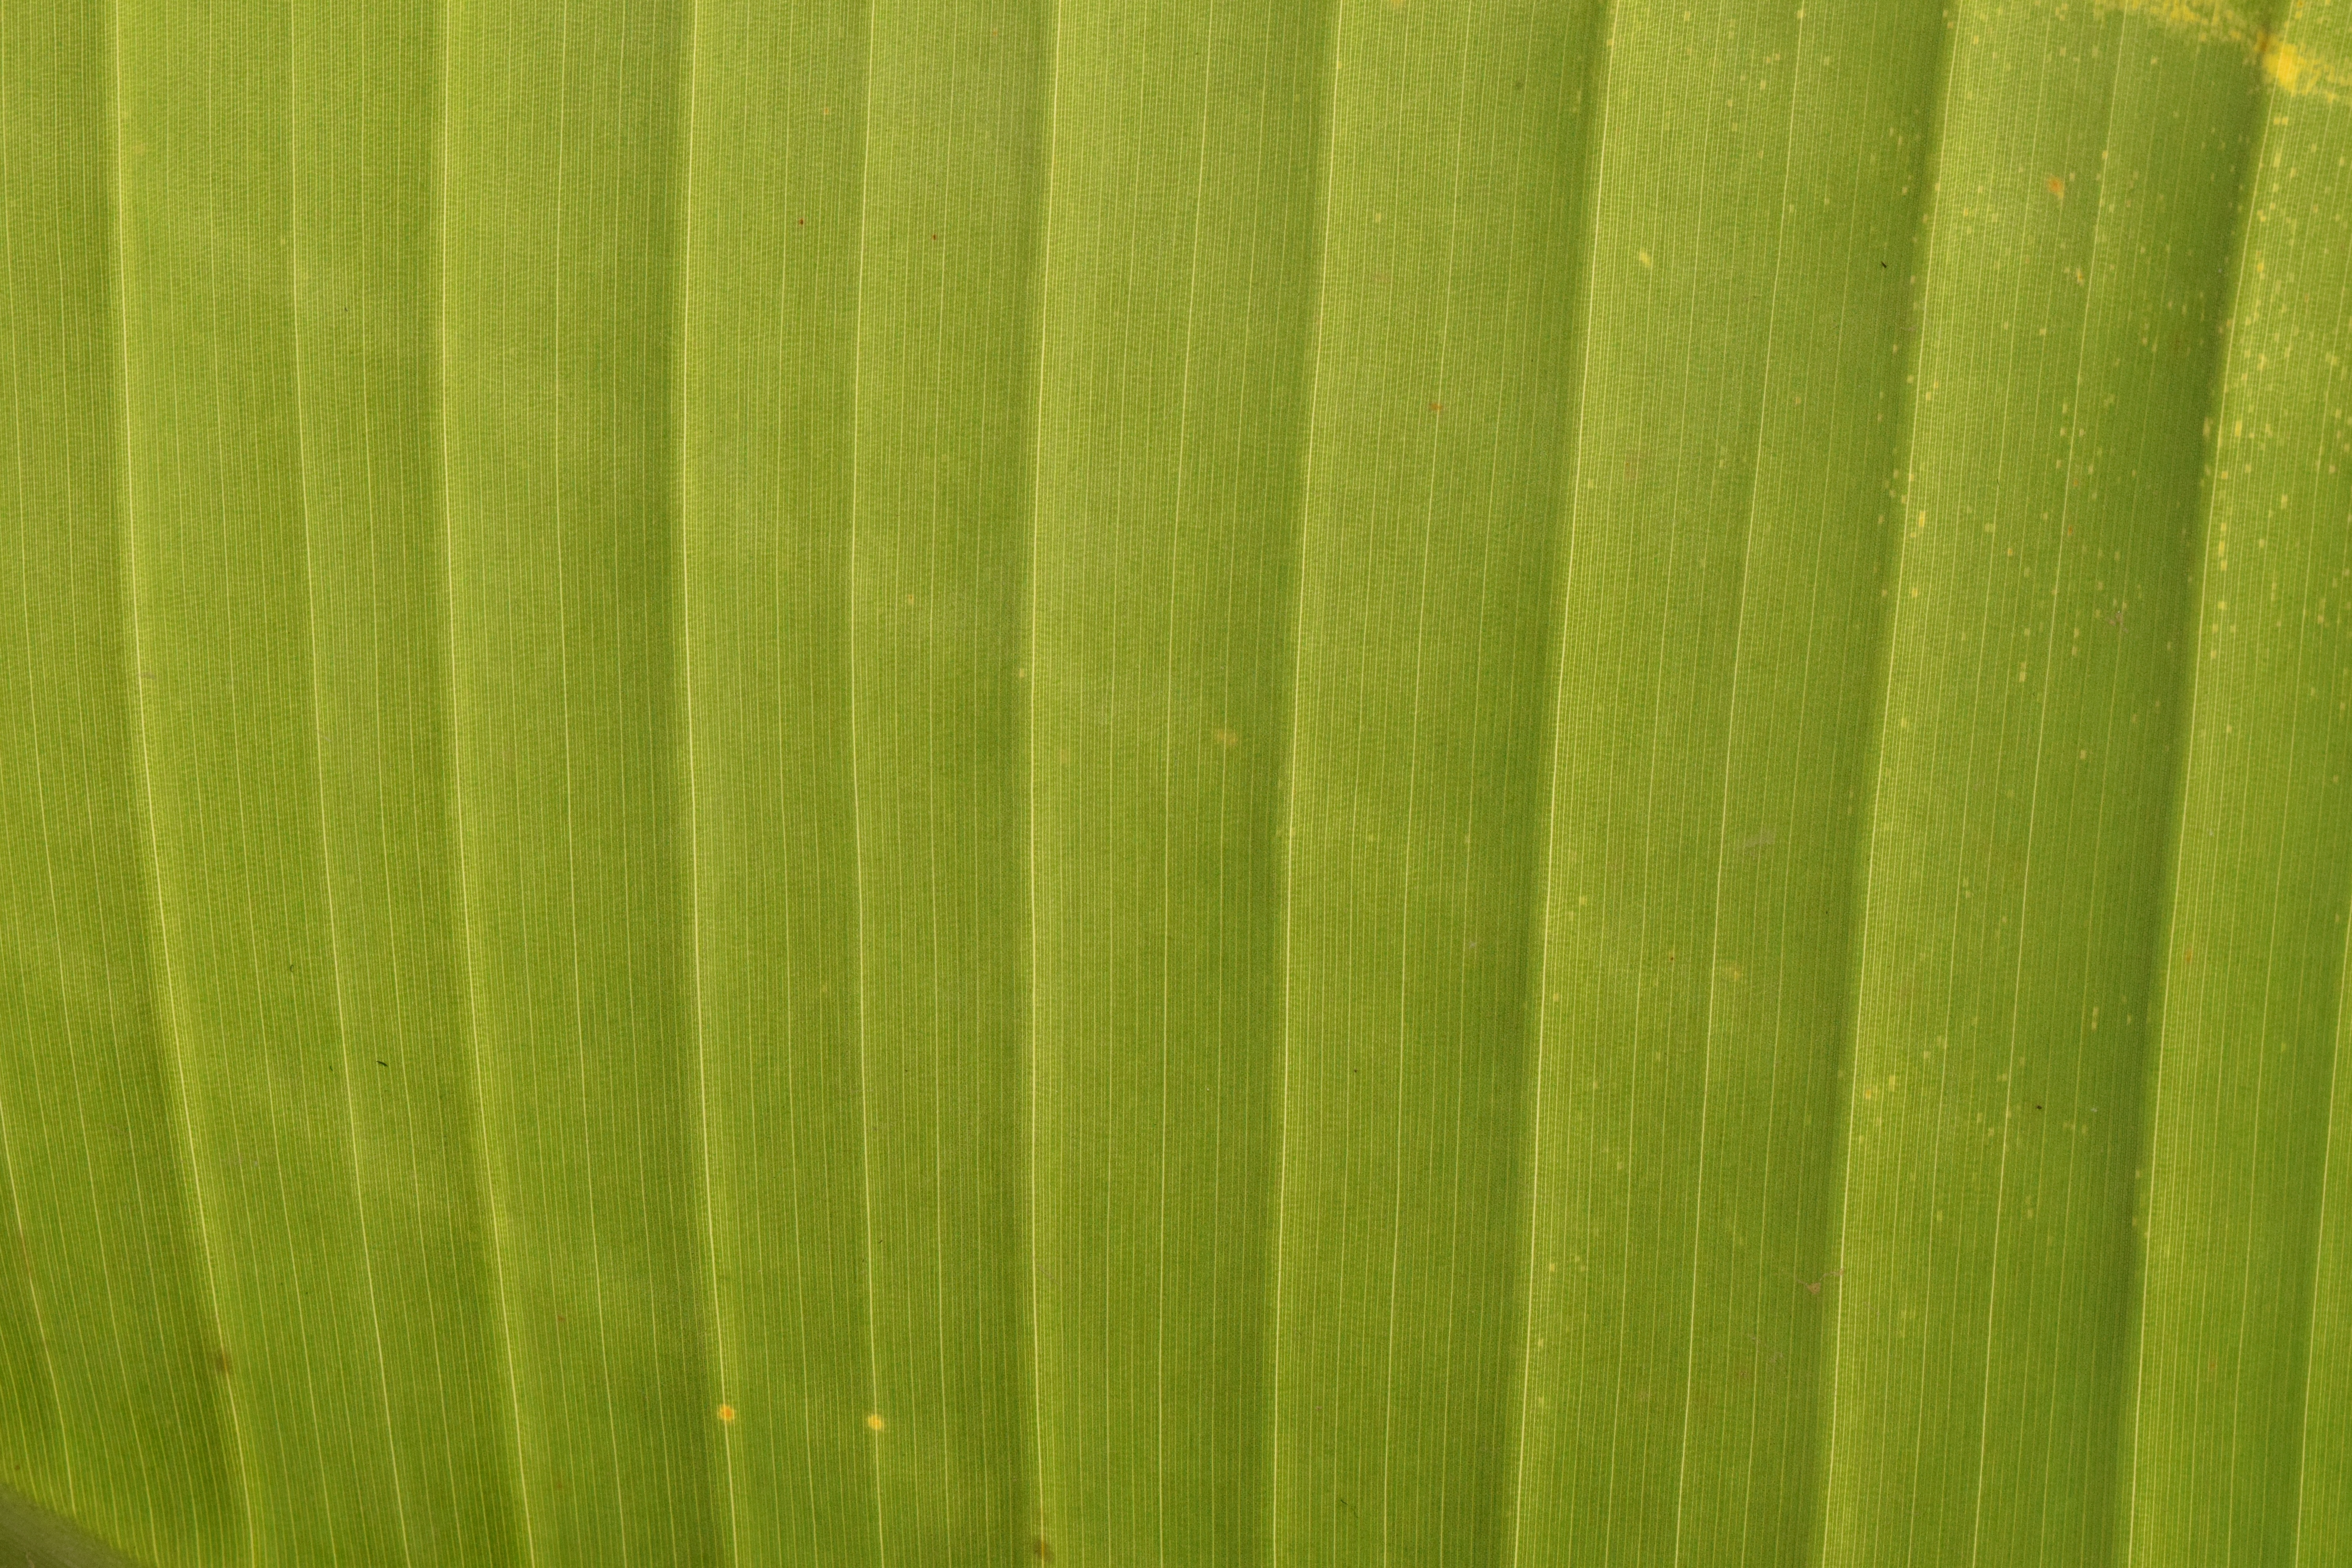
nature, grass, structure, plant, field, lawn, texture, leaf, pattern, green, mediterranean, tropical, agriculture, background, banana leaf, flooring, grass family, plant stem